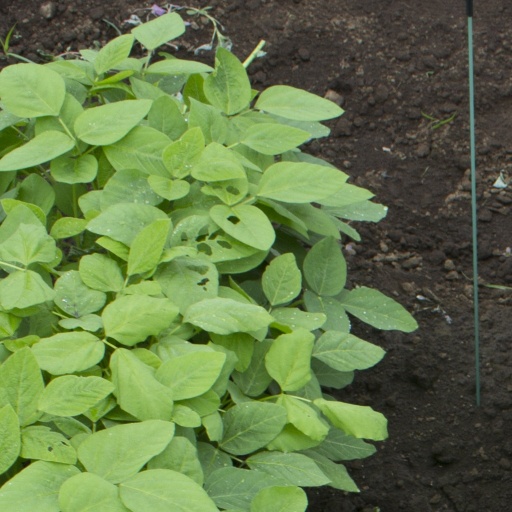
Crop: soybean